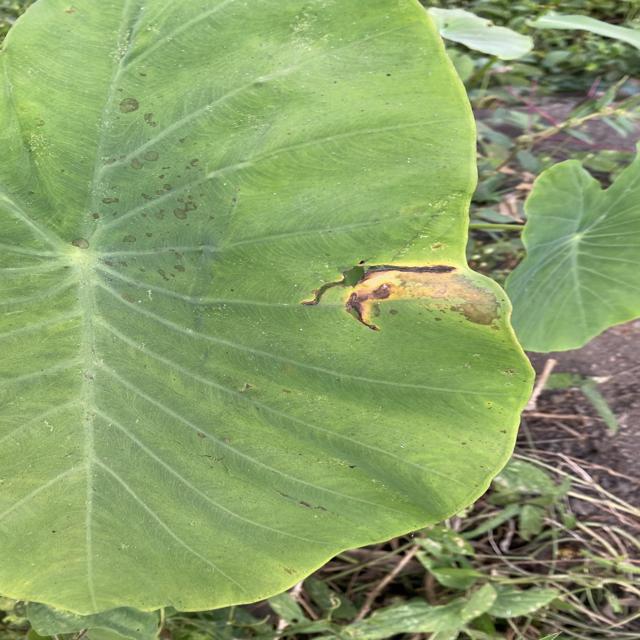
Label: Early_Blight